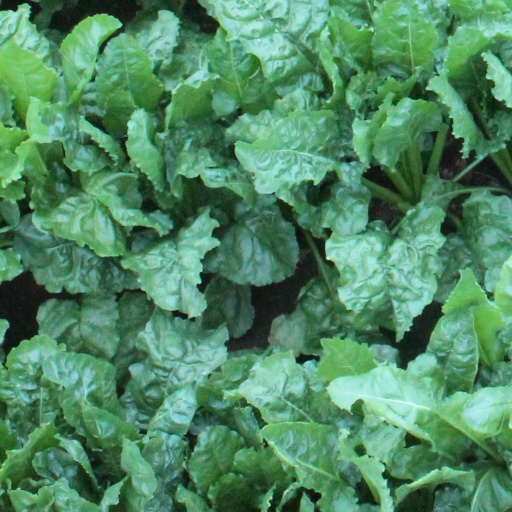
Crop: sugar beet